Butuan–Cagayan de Oro–Iligan Road

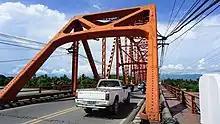
Magsaysay Bridge carries Butuan–Cagayan de Oro–Iligan Road over Agusan River in Butuan.

The highway starts at the junction with the Maharlika Highway (Surigao-Butuan National Highway) in Ampayon, Butuan. In the province of Agusan del Norte, including Butuan, it is alternatively known as Agusan–Misamis Oriental Road. It then crosses the Agusan River via Magsaysay Bridge and traverses the "poblacion" area of Butuan as J.C. Aquino Avenue. Past Butuan, it soon enters the coastal municipalities of Buenavista, Nasipit, and Carmen as it follows near the Agusan del Norte's coast with Butuan Bay before reaching the province of Misamis Oriental.